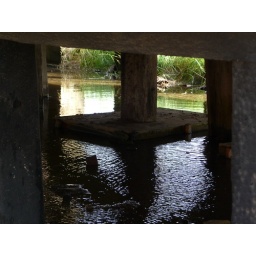
275 underneath the beach house